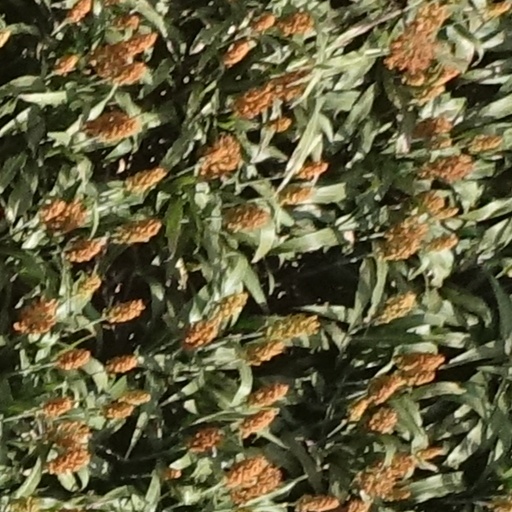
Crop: sorghum